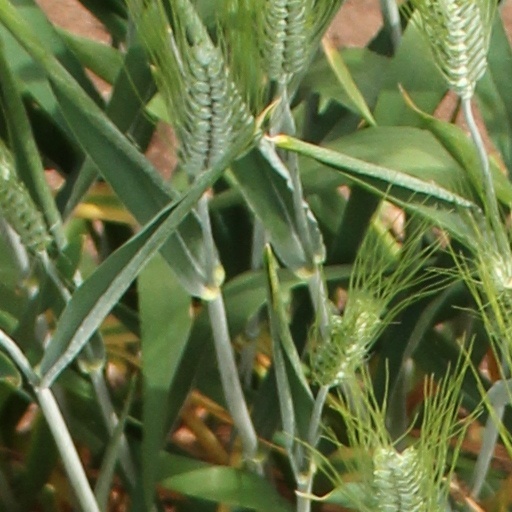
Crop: wheat